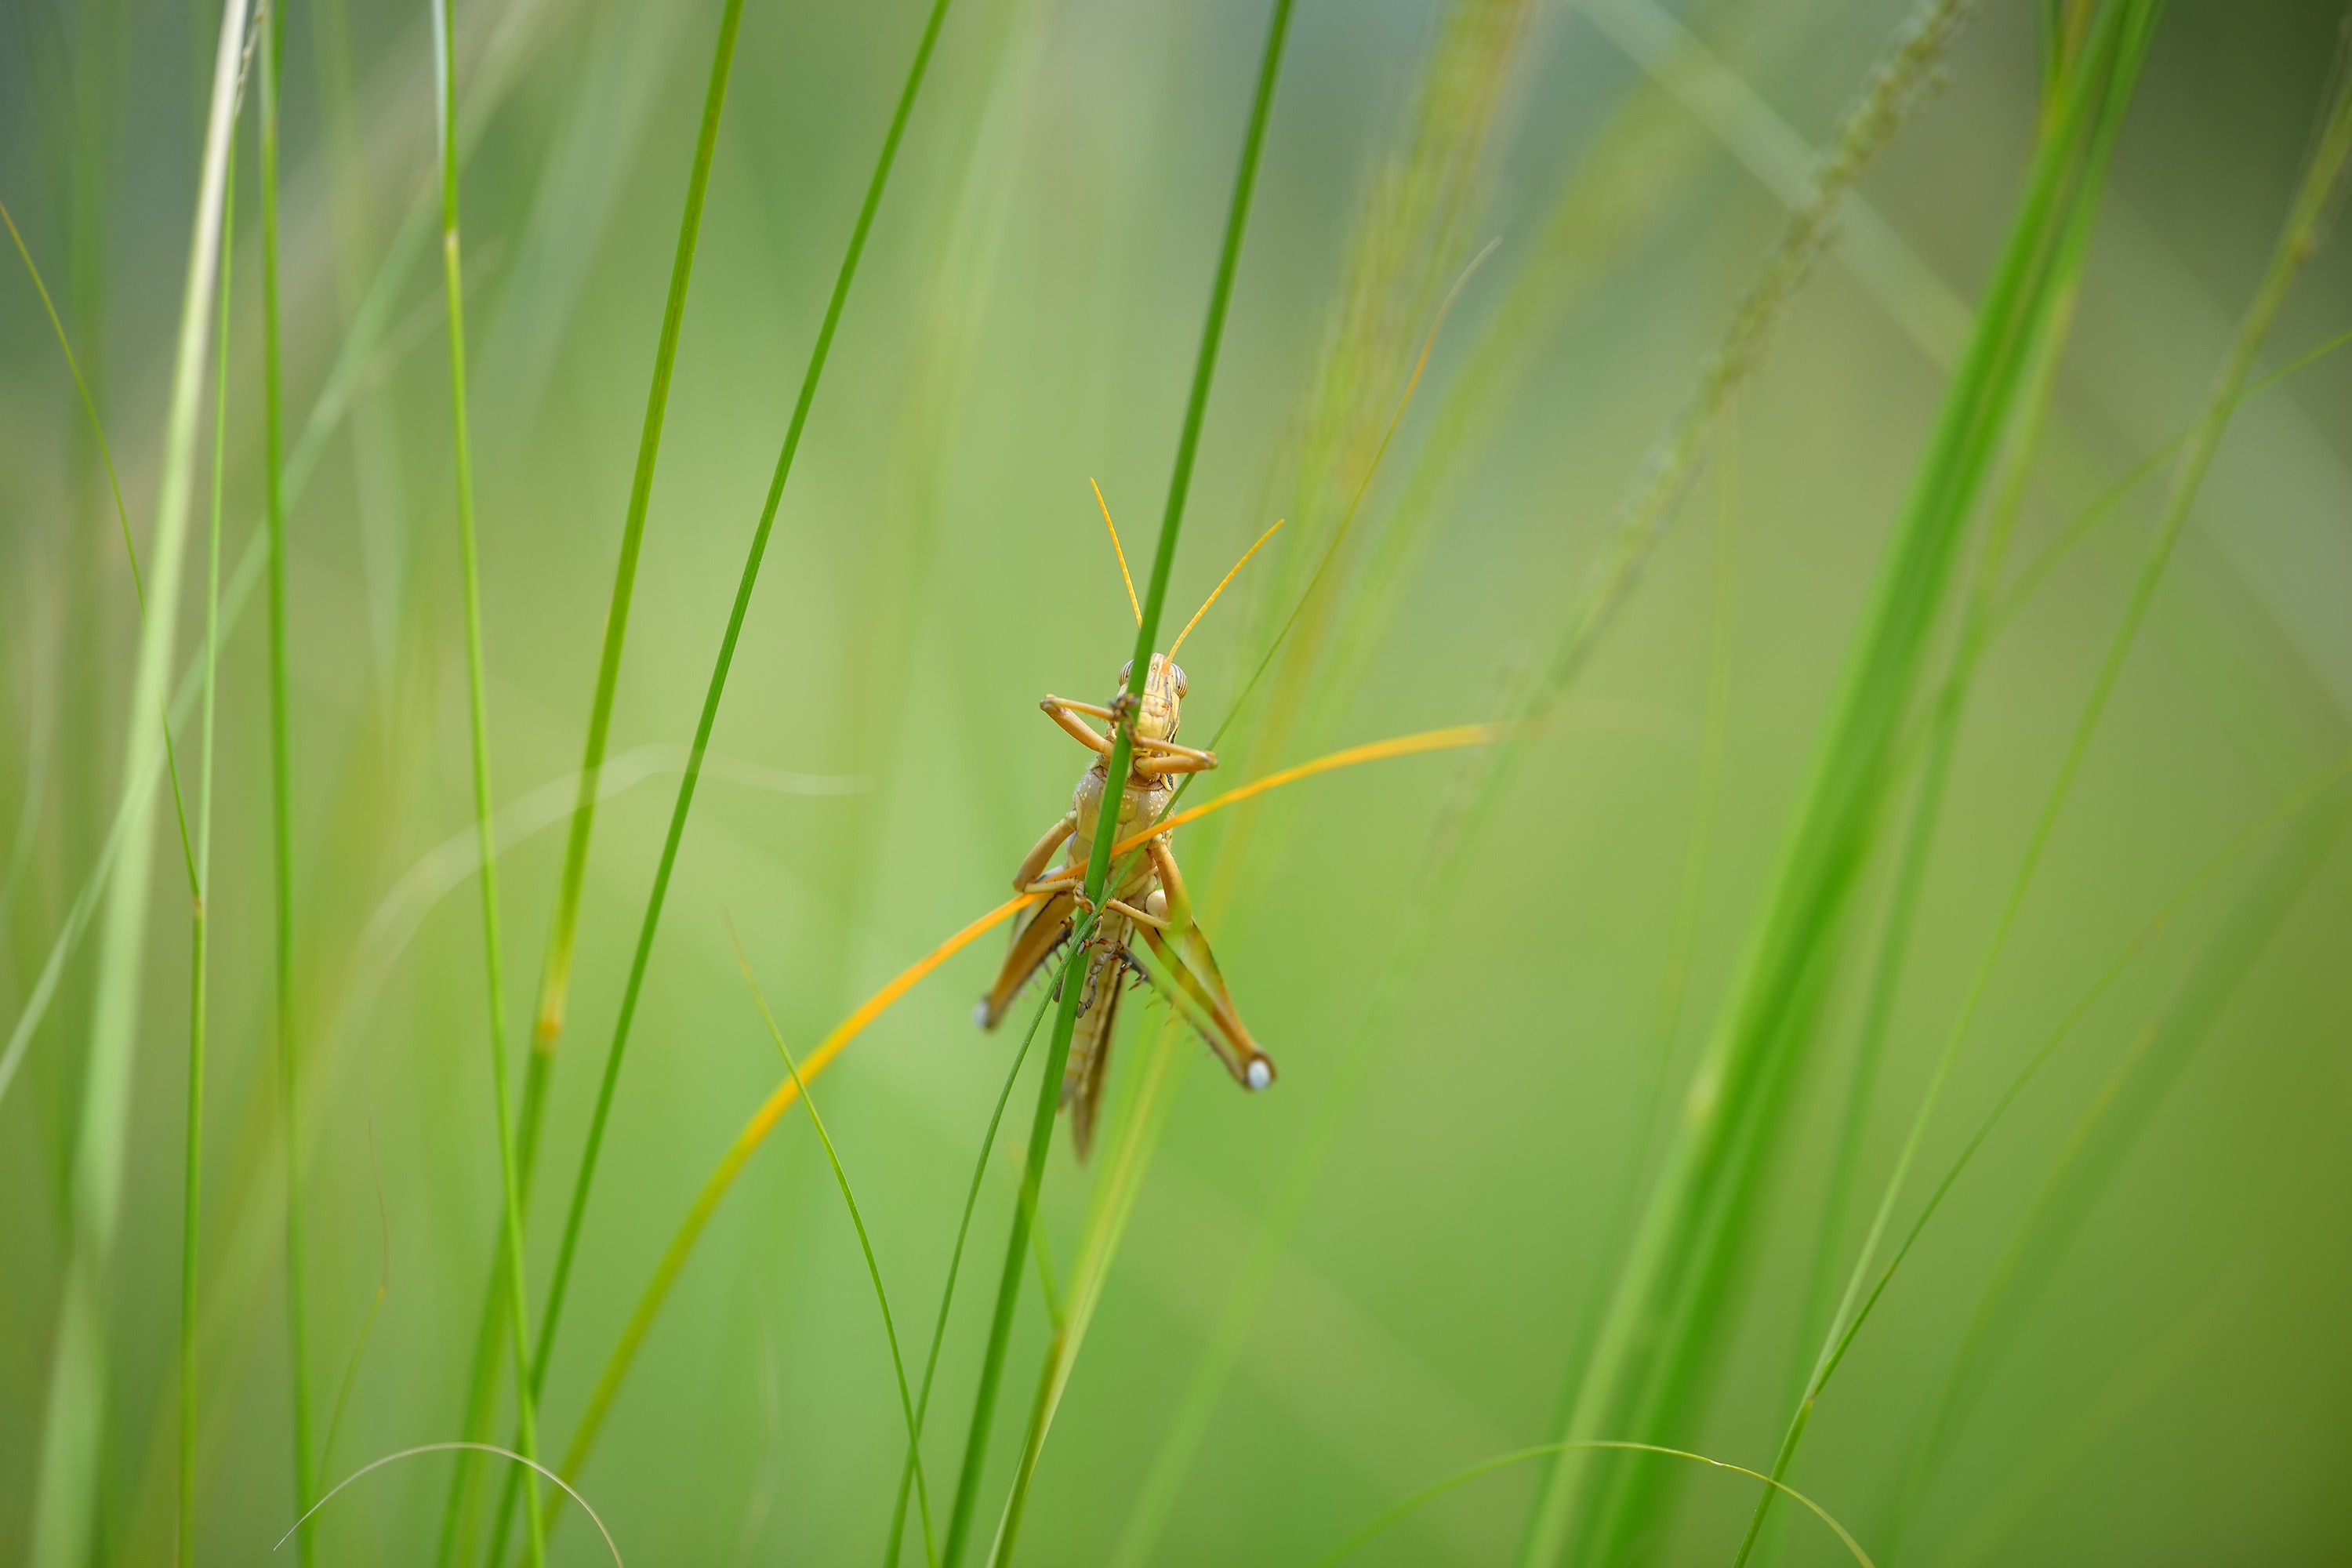
nature, grass, photography, meadow, leaf, flower, green, insect, macro, natural, fauna, invertebrate, close up, neck, dragonfly, insects, damselfly, grasshopper, macro photography, arthropod, grass family, plant stem, dragonflies and damseflies